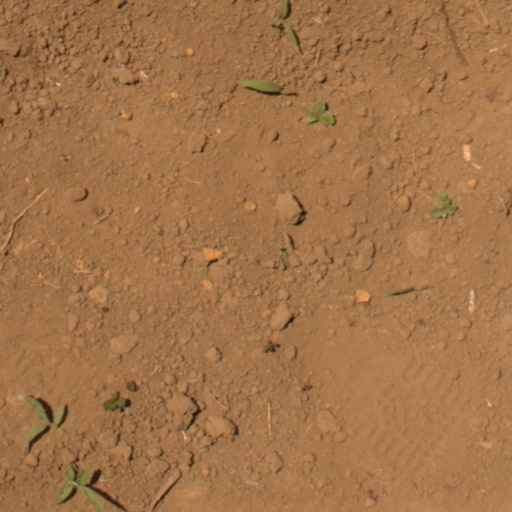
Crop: Jerusalem artichoke